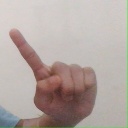
अक्षर: ए